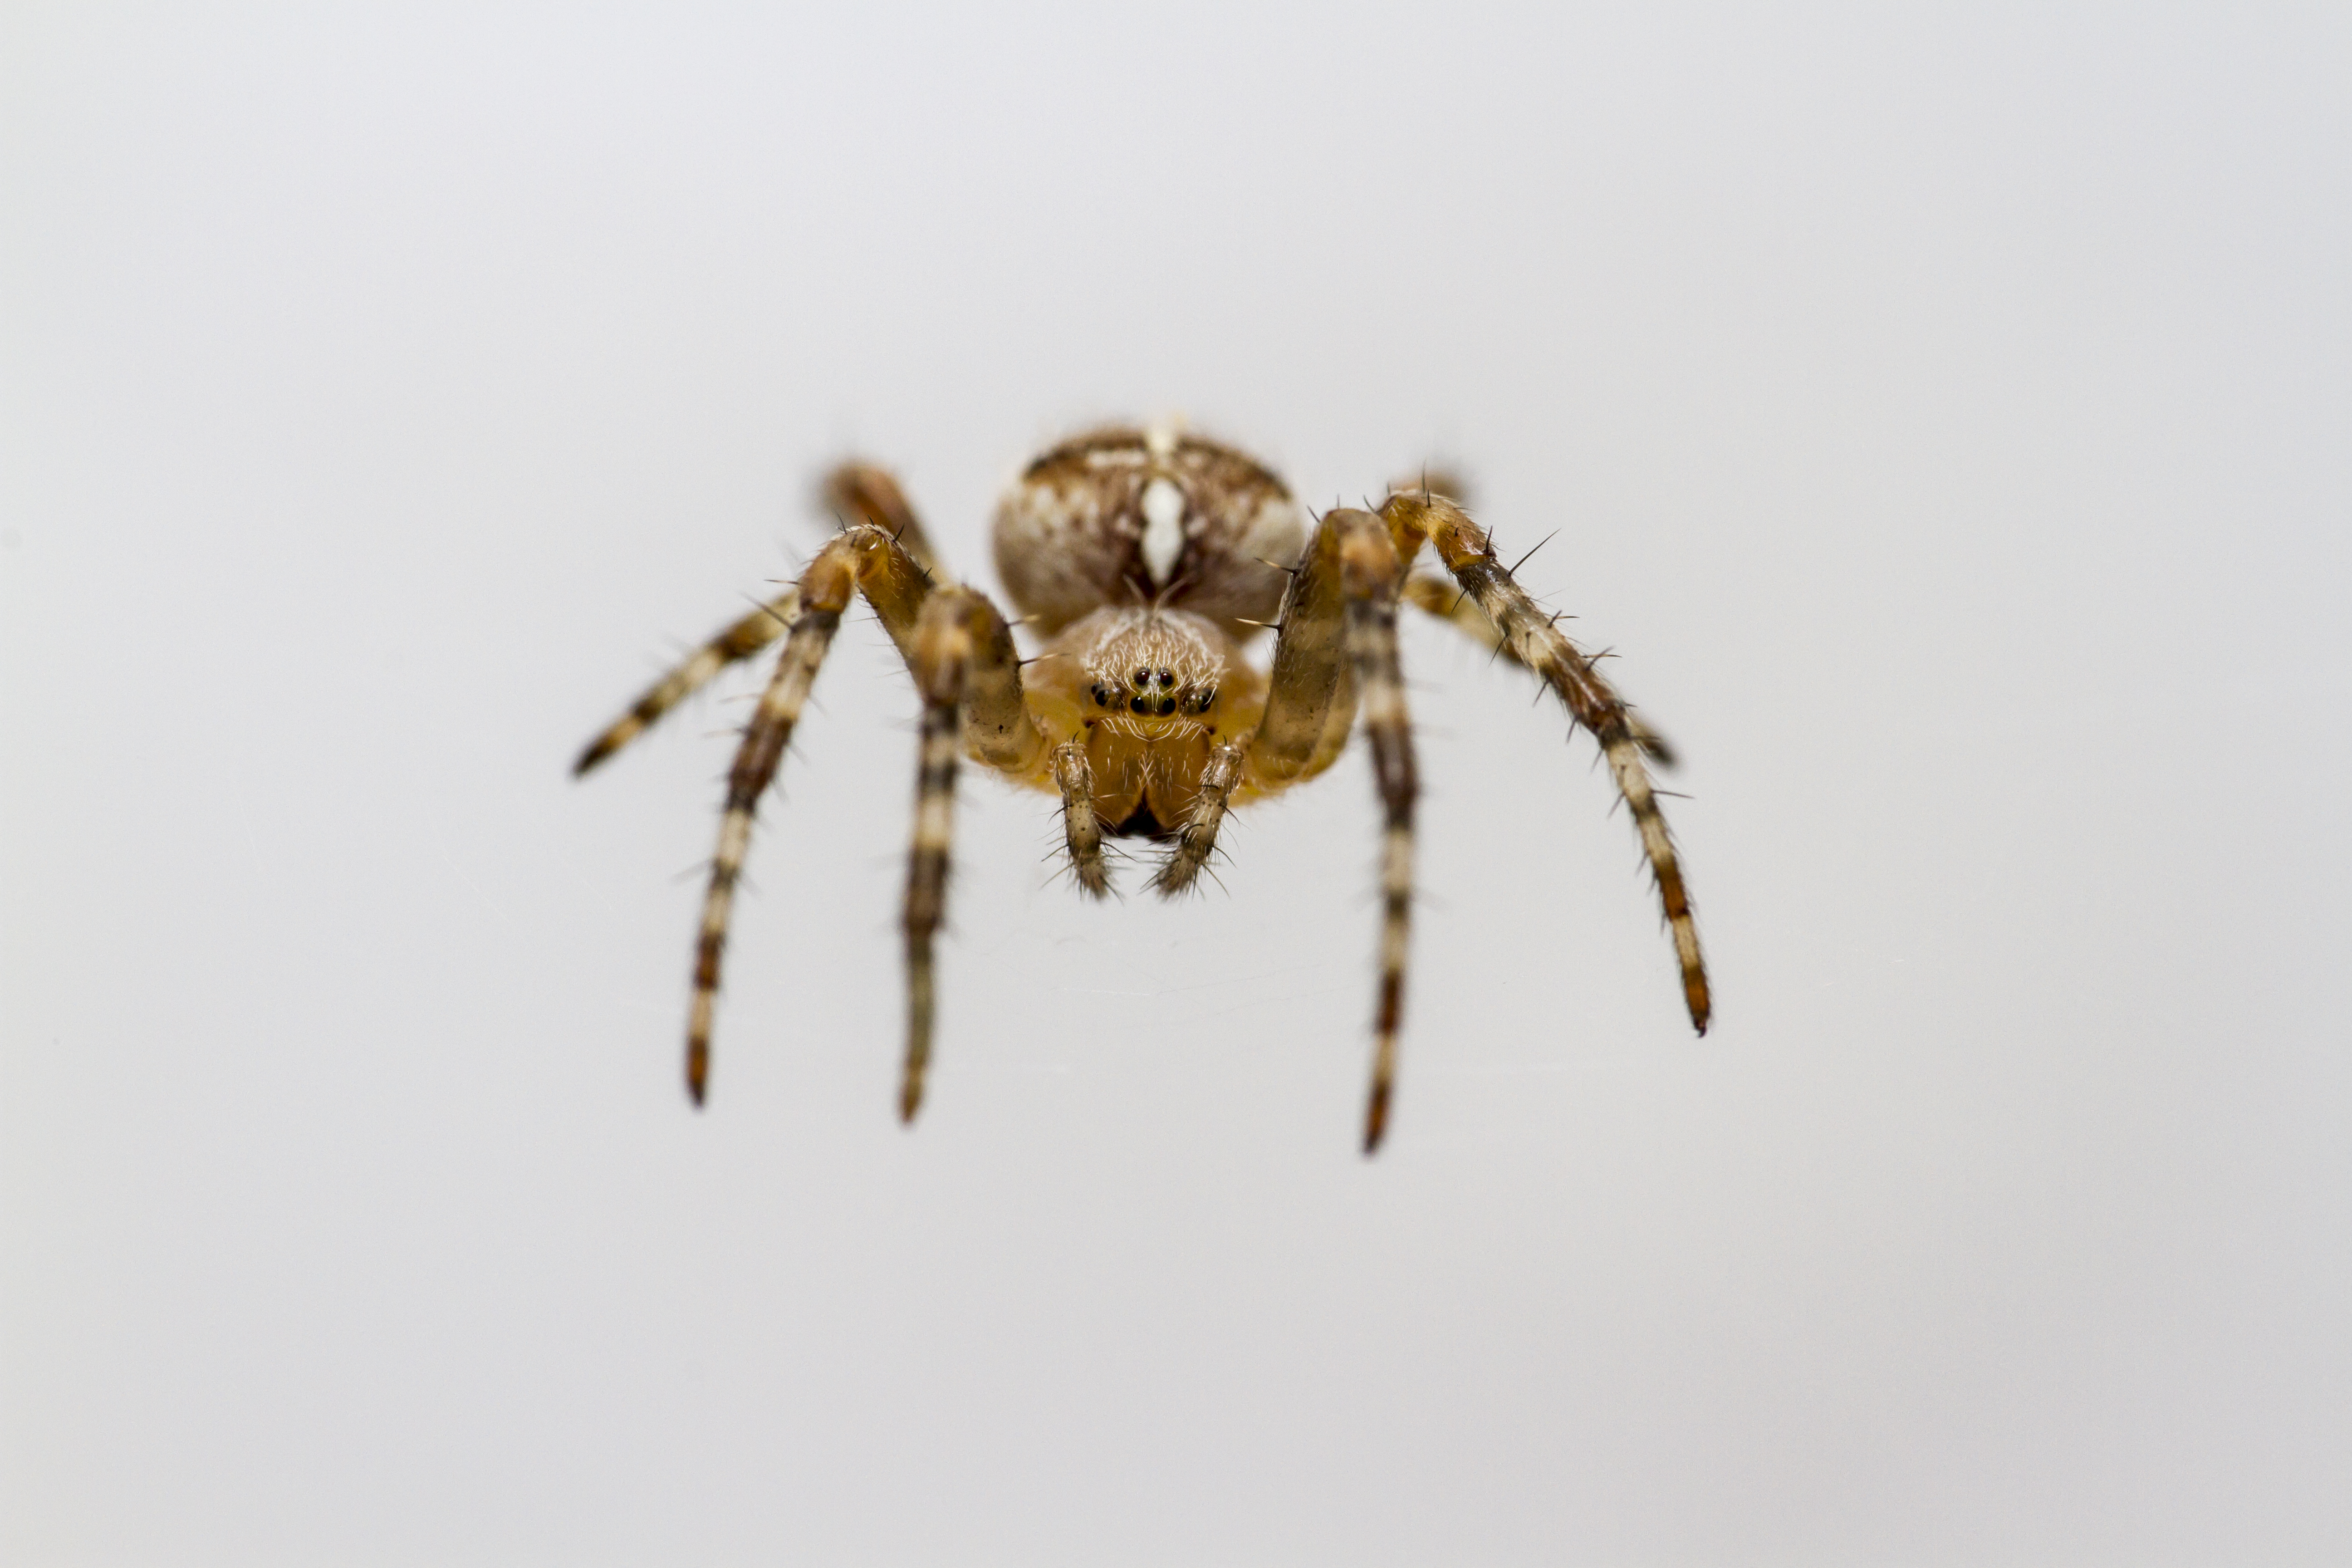
portrait, macro, garden, fauna, invertebrate, close up, spider, outdoors, uk, nightphotography, canon7d, arachnid, peterborough, araneusdiadematus, macro photography, arthropod, european garden spider, wolf spider, araneus, orb weaver spider